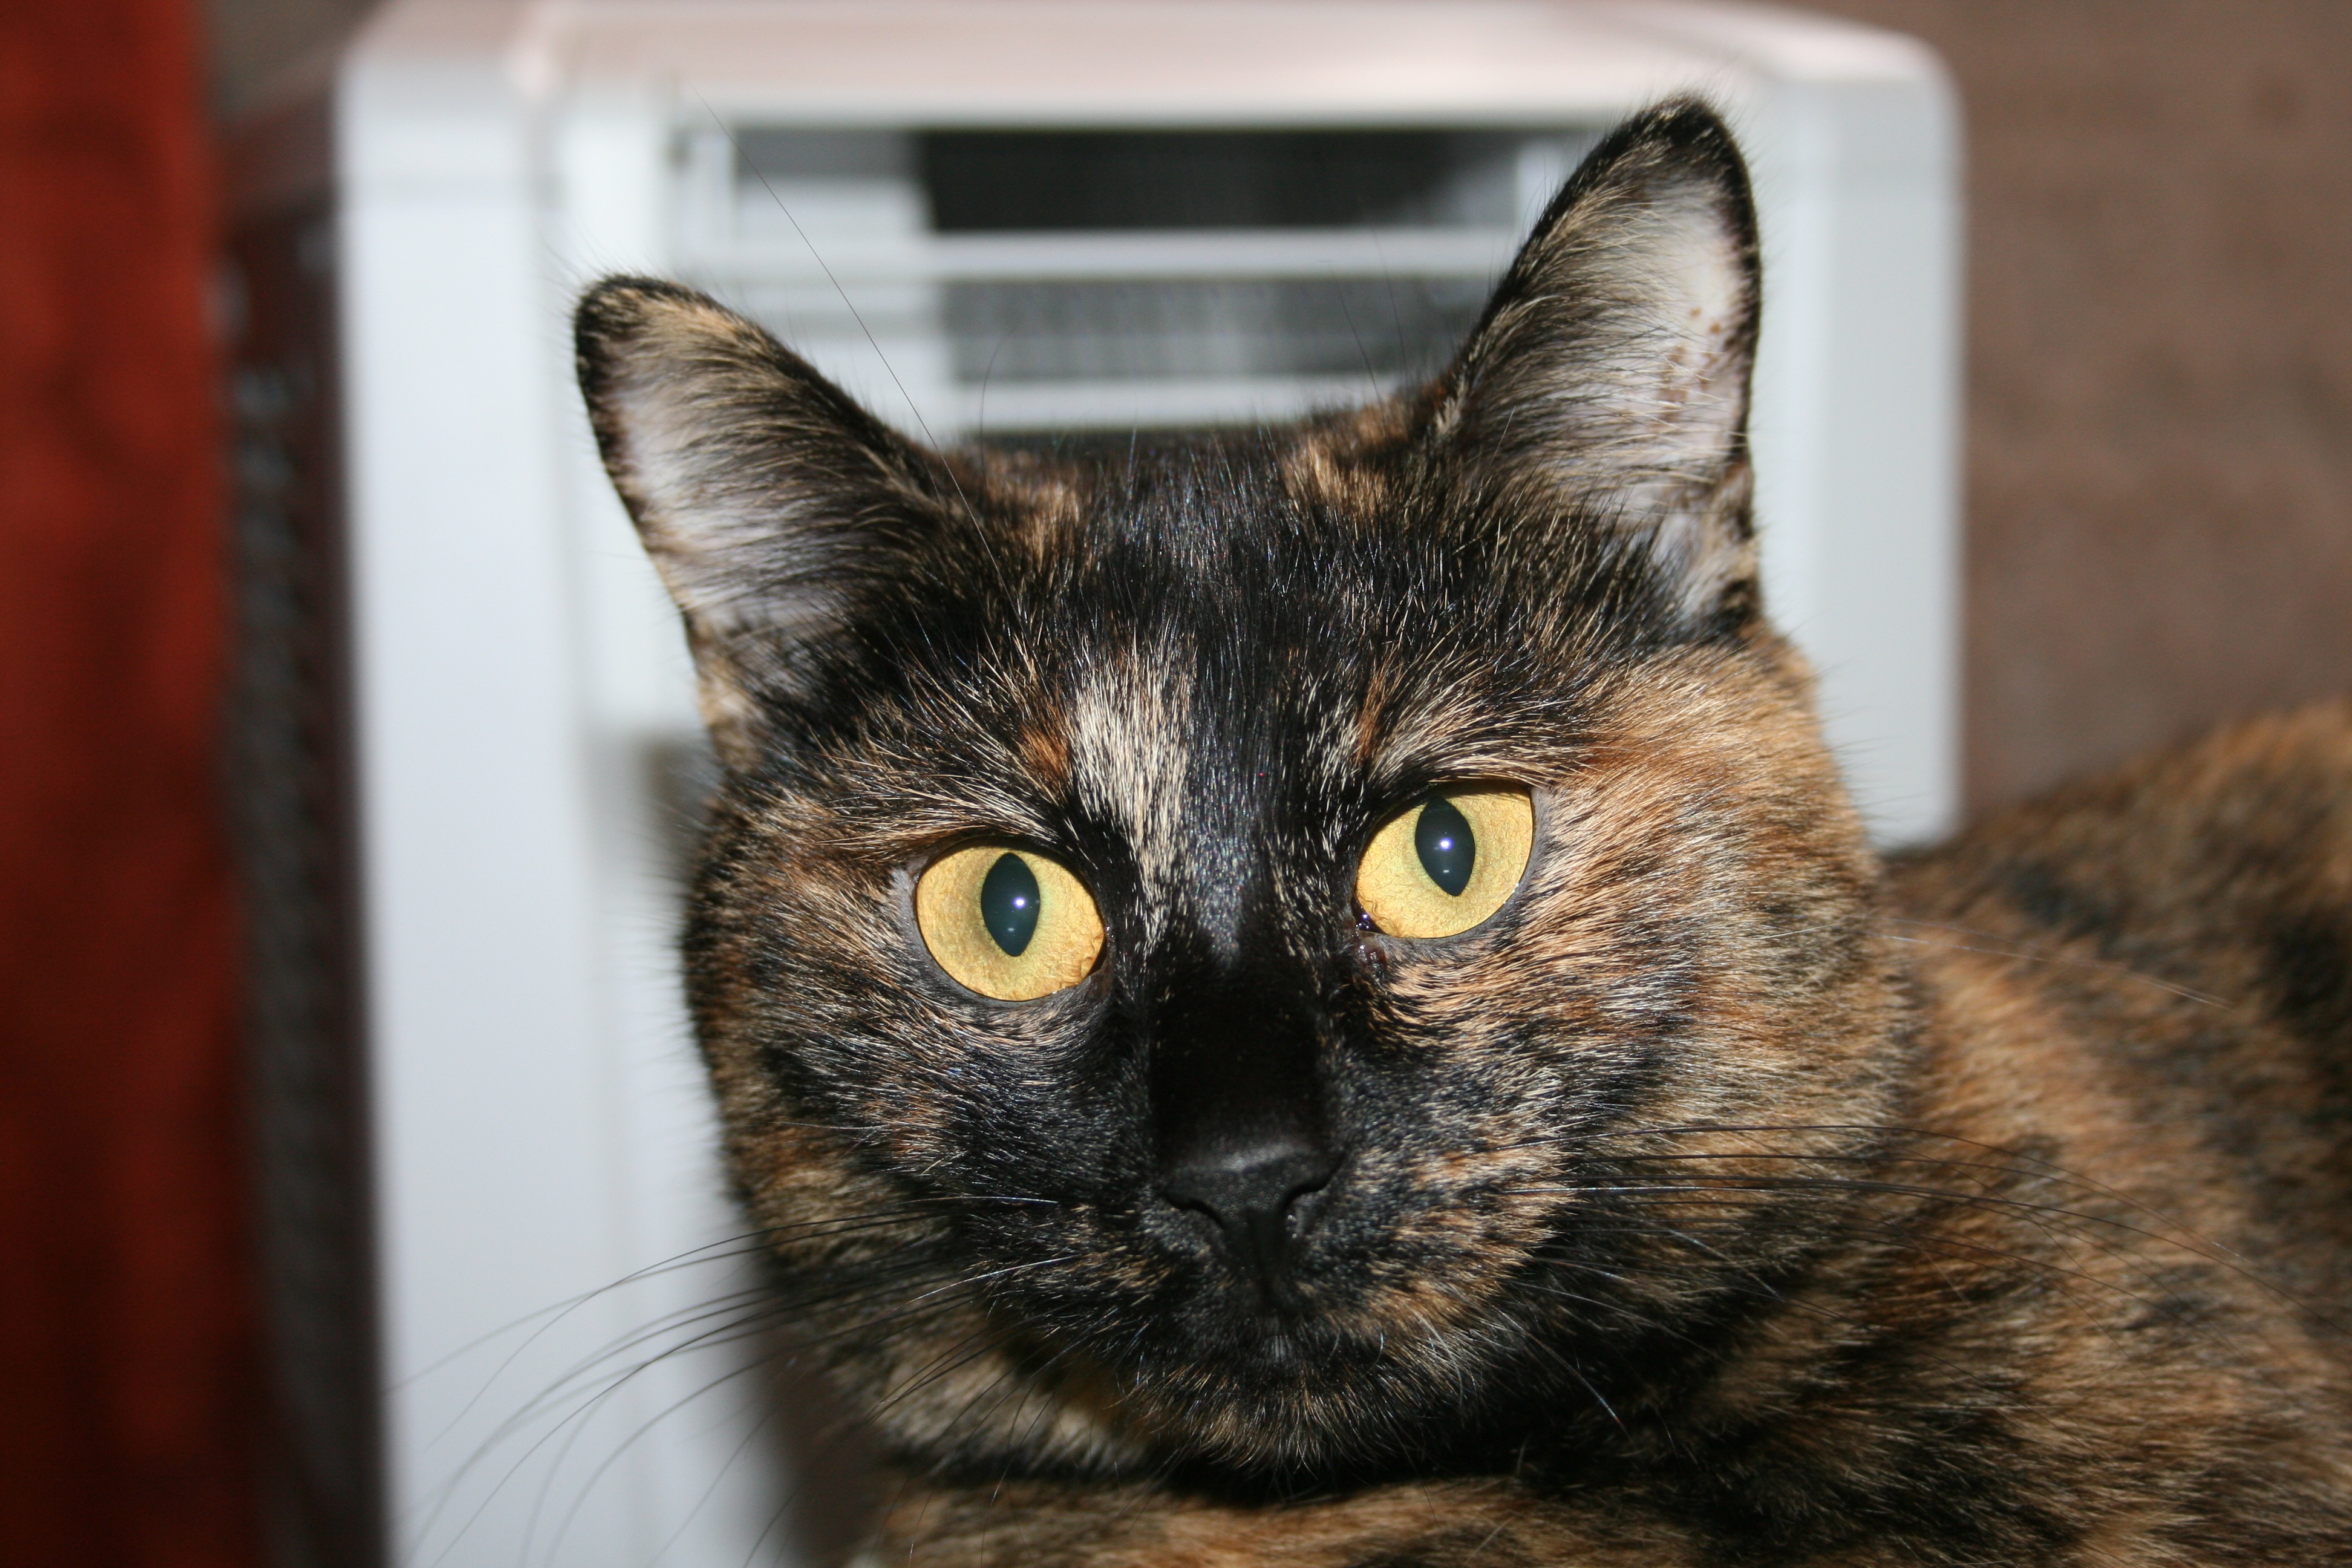
cat, mammal, fauna, close up, nose, whiskers, vertebrate, bobtail, european shorthair, small to medium sized cats, cat like mammal, domestic short haired cat